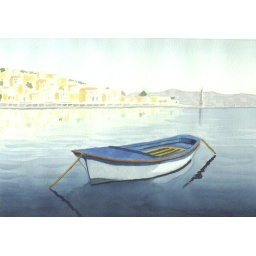
Showing the clock tower in the middle distance.